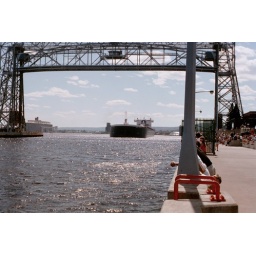
10413_37 1,000 footer leaving Duluth, MN. via the Duluth ship canal under the aerial lift bridge